Tropical cyclones in 2001

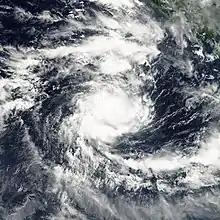
Cyclone Walter

Here in April, well slightly near average month with 6 system forms in April, with 6 storms have being named. While Walter is the strongest storm in April. Alistair is the most long lived cyclone in this month. The Intertropical Convergence Zone moving north which allows the hurricanes or typhoon forms. Will May have an hurricanes or typhoon?